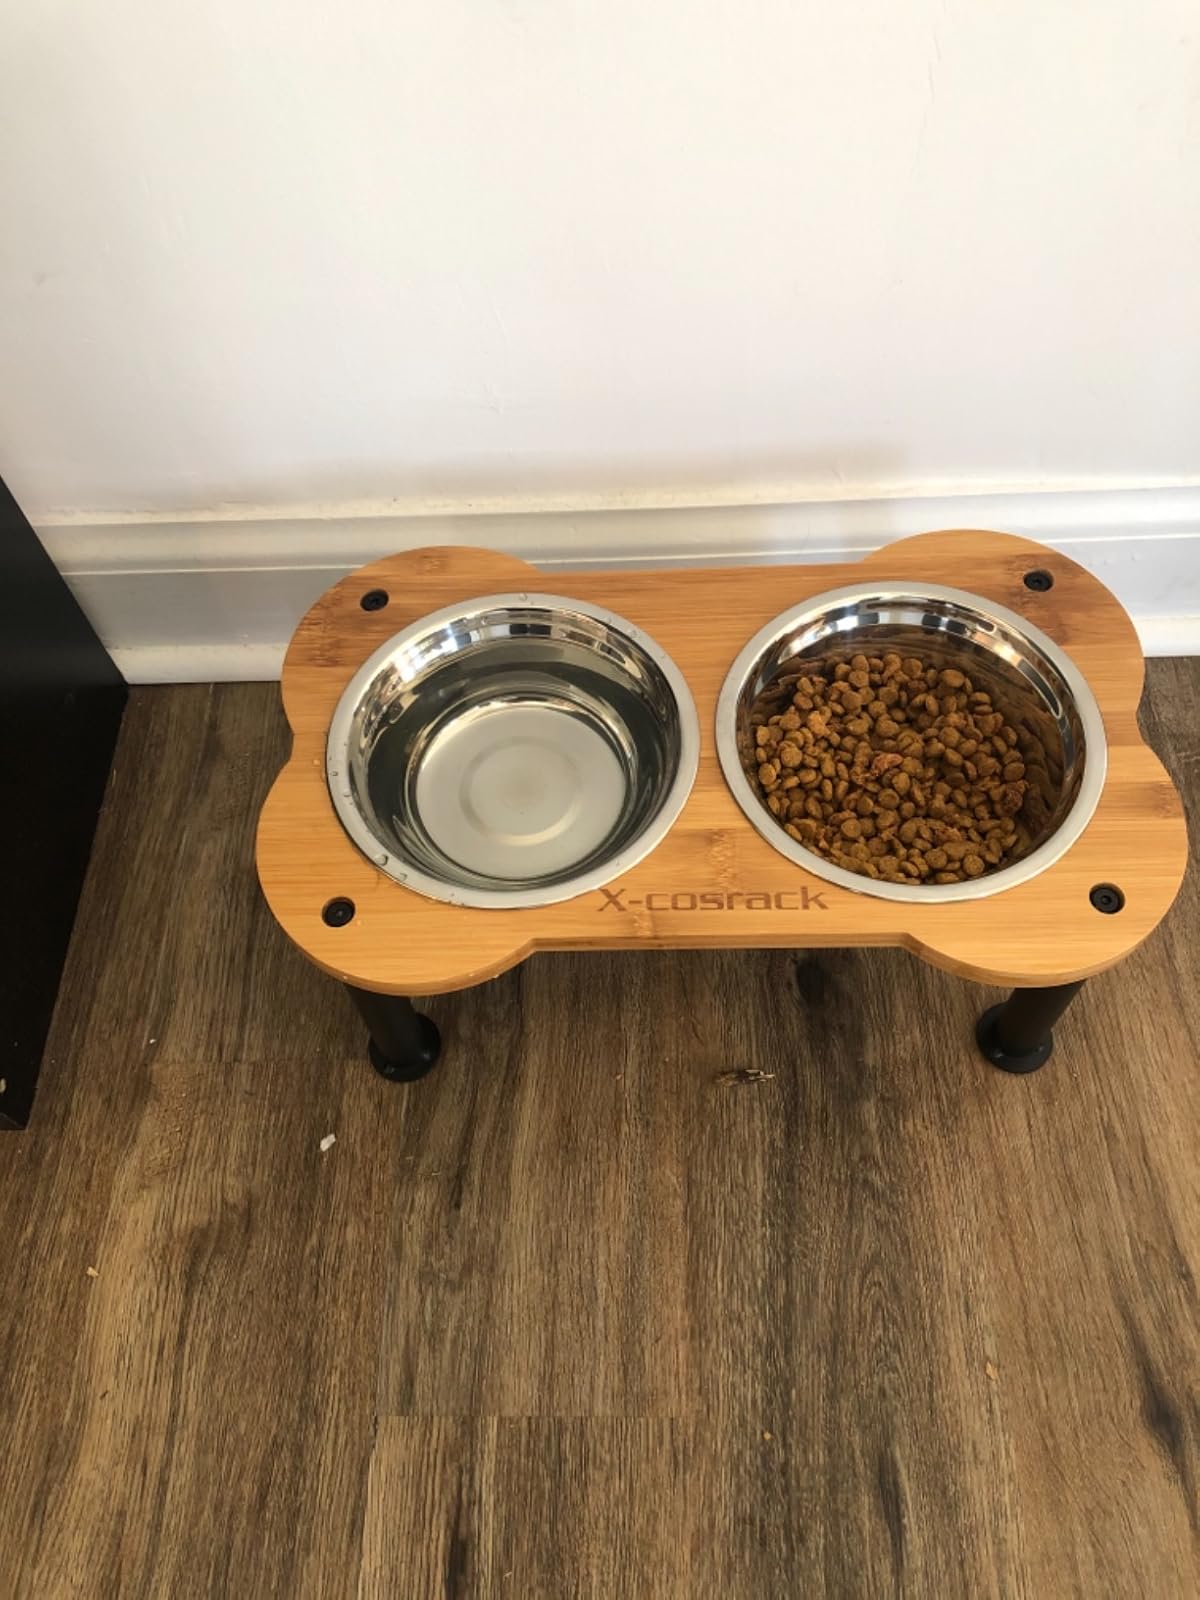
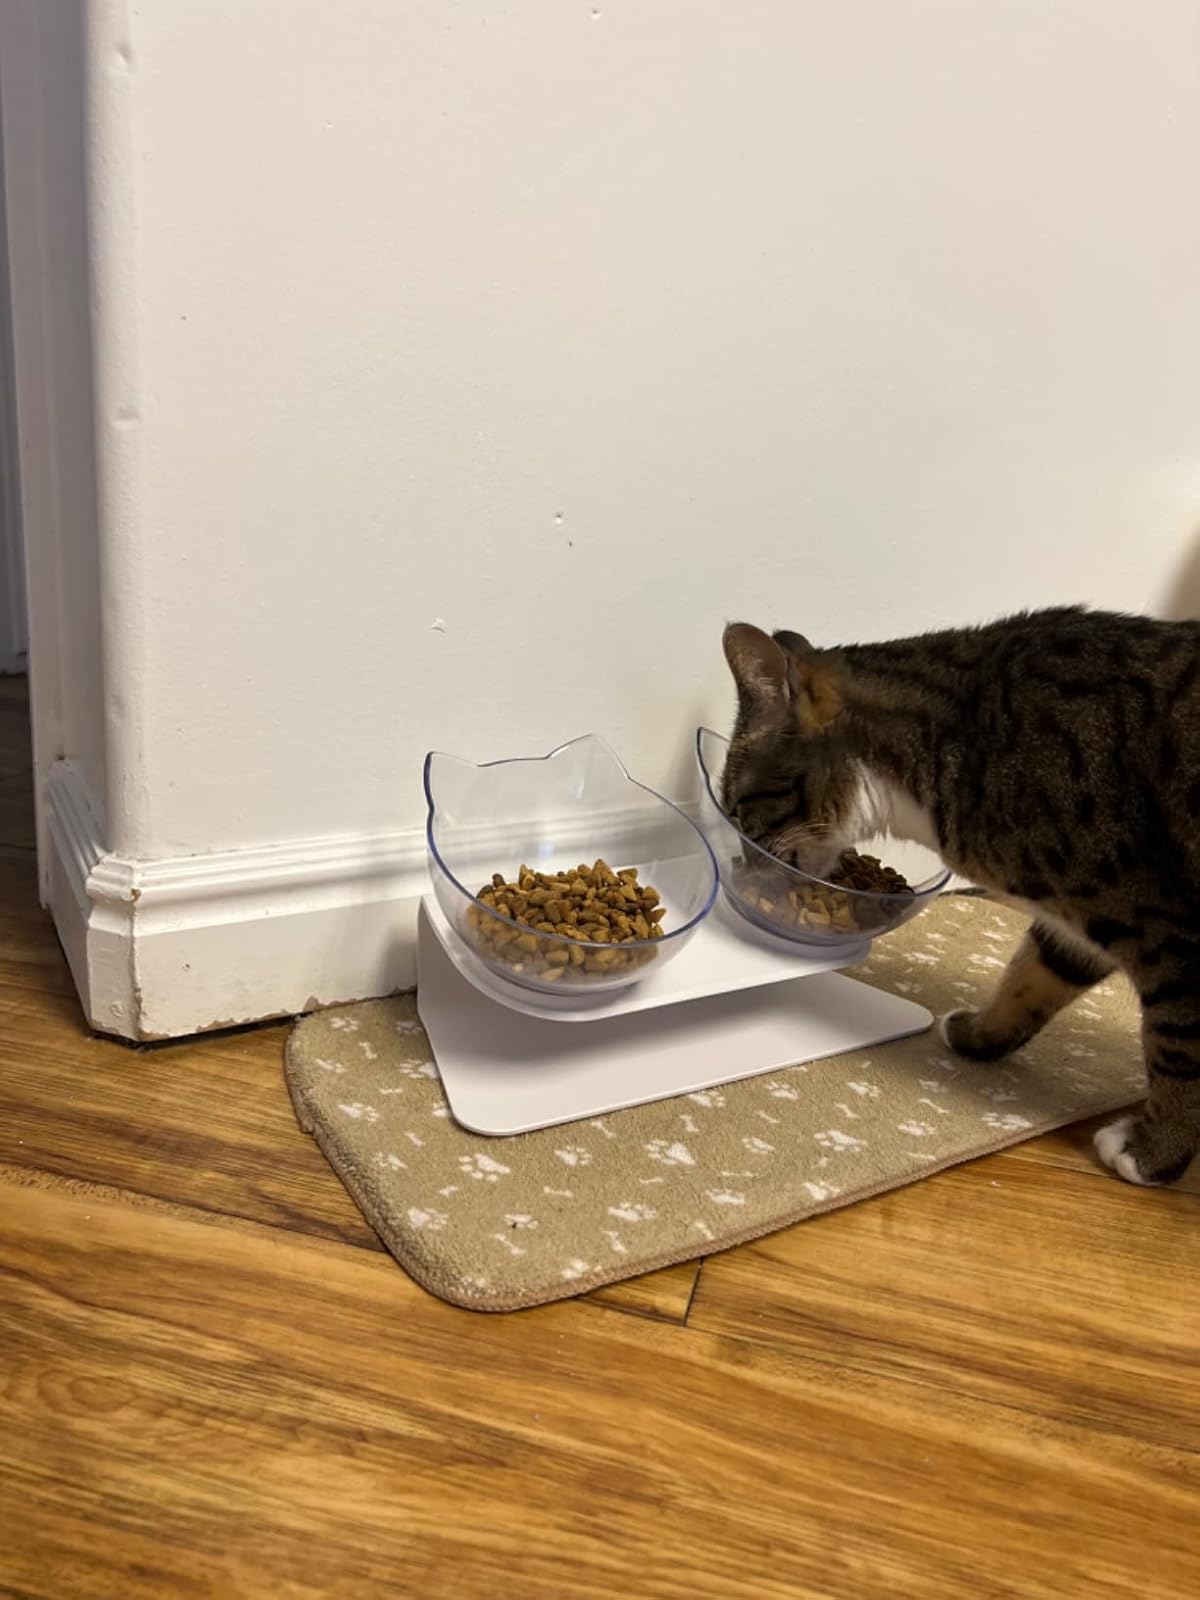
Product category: items_bowl
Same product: no